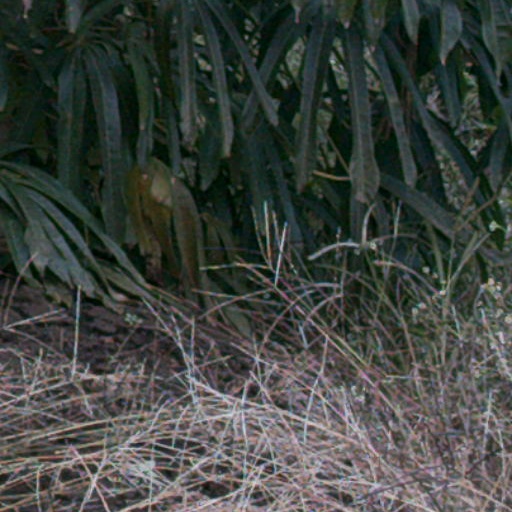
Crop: cassava